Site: brandenburg
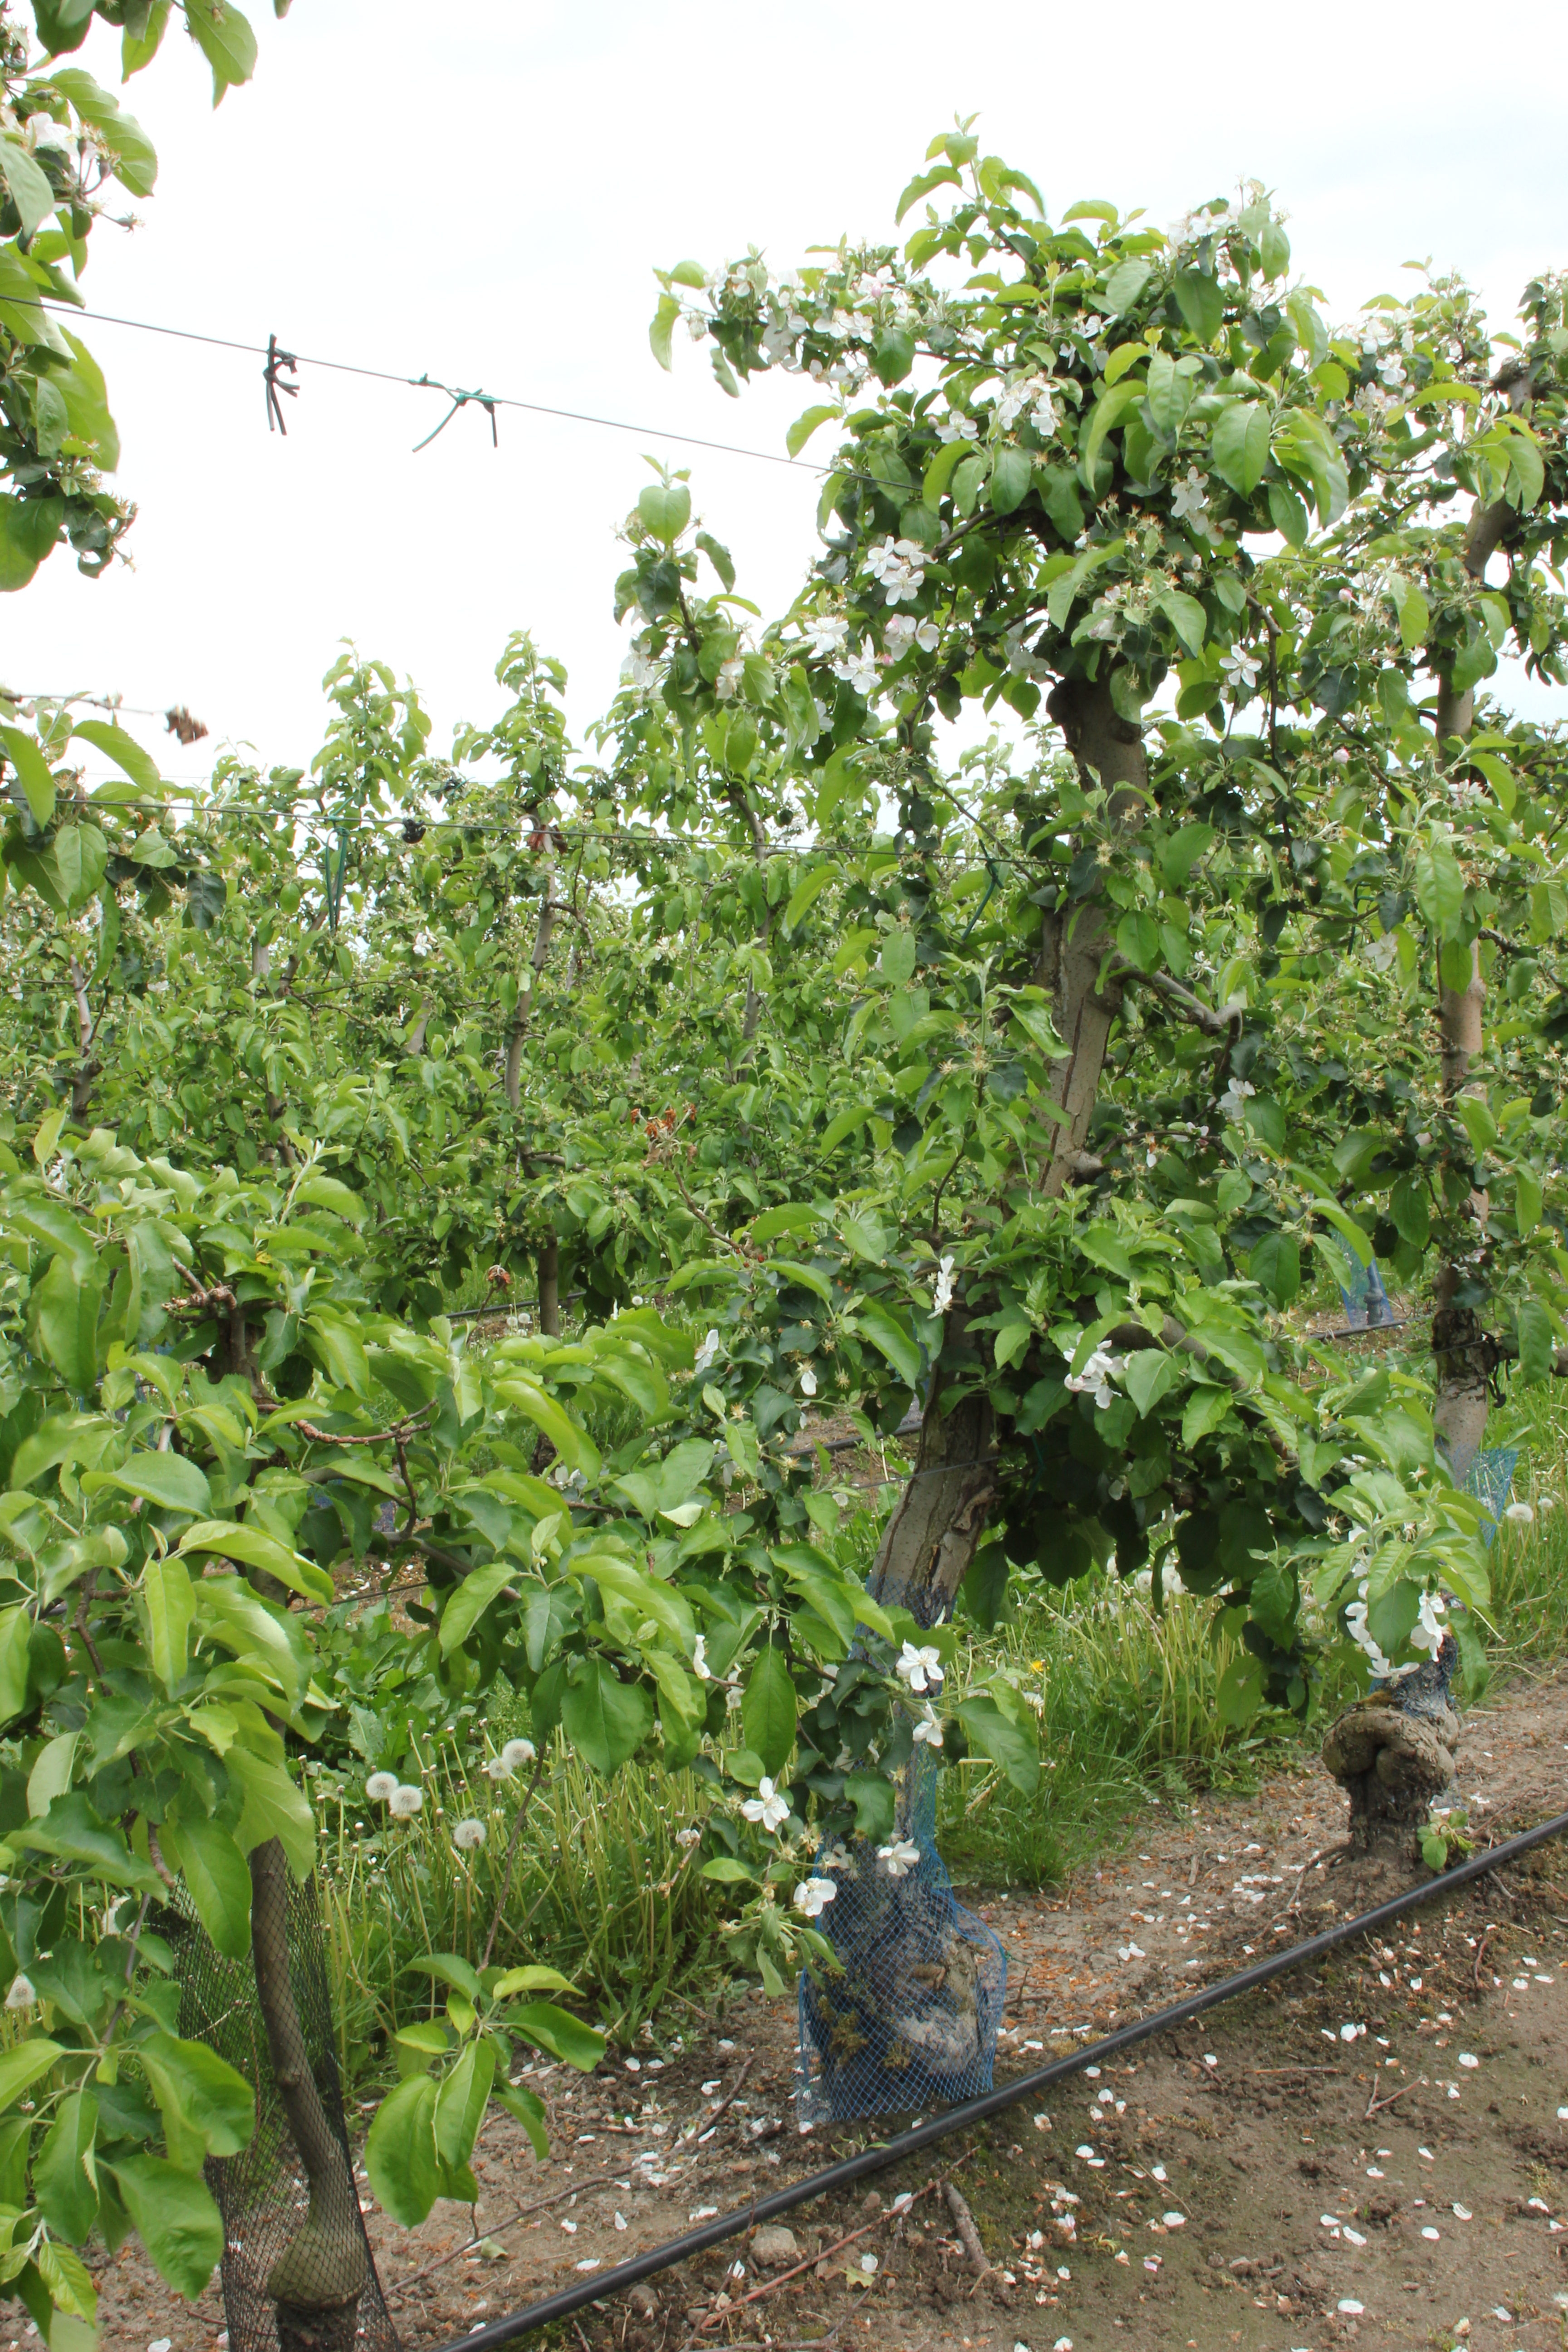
Growth stage (BBCH 67): Flowering